Per Larsson

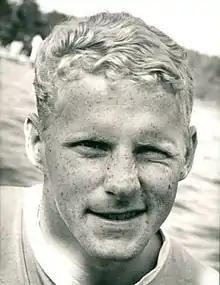
Larsson in 1968

Per Gunnar Larsson (born 30 January 1946) is a retired Swedish sprint canoer. He was part of four-men teams that finished fourth and eighth in the K-4 1000 m event at the 1968 and 1972 Olympics, respectively.